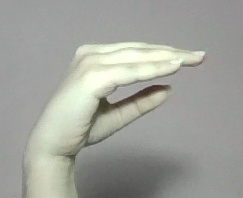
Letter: jeem